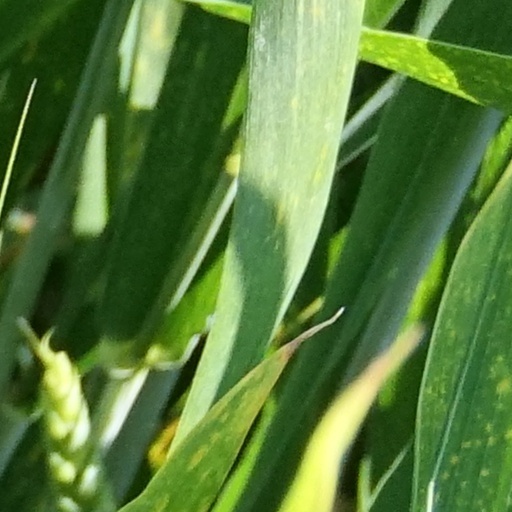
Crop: wheat